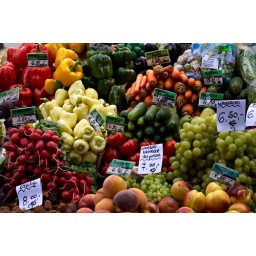
The influence of american financial crisis on vegetable and fruit market in Poland remains to be researched ...